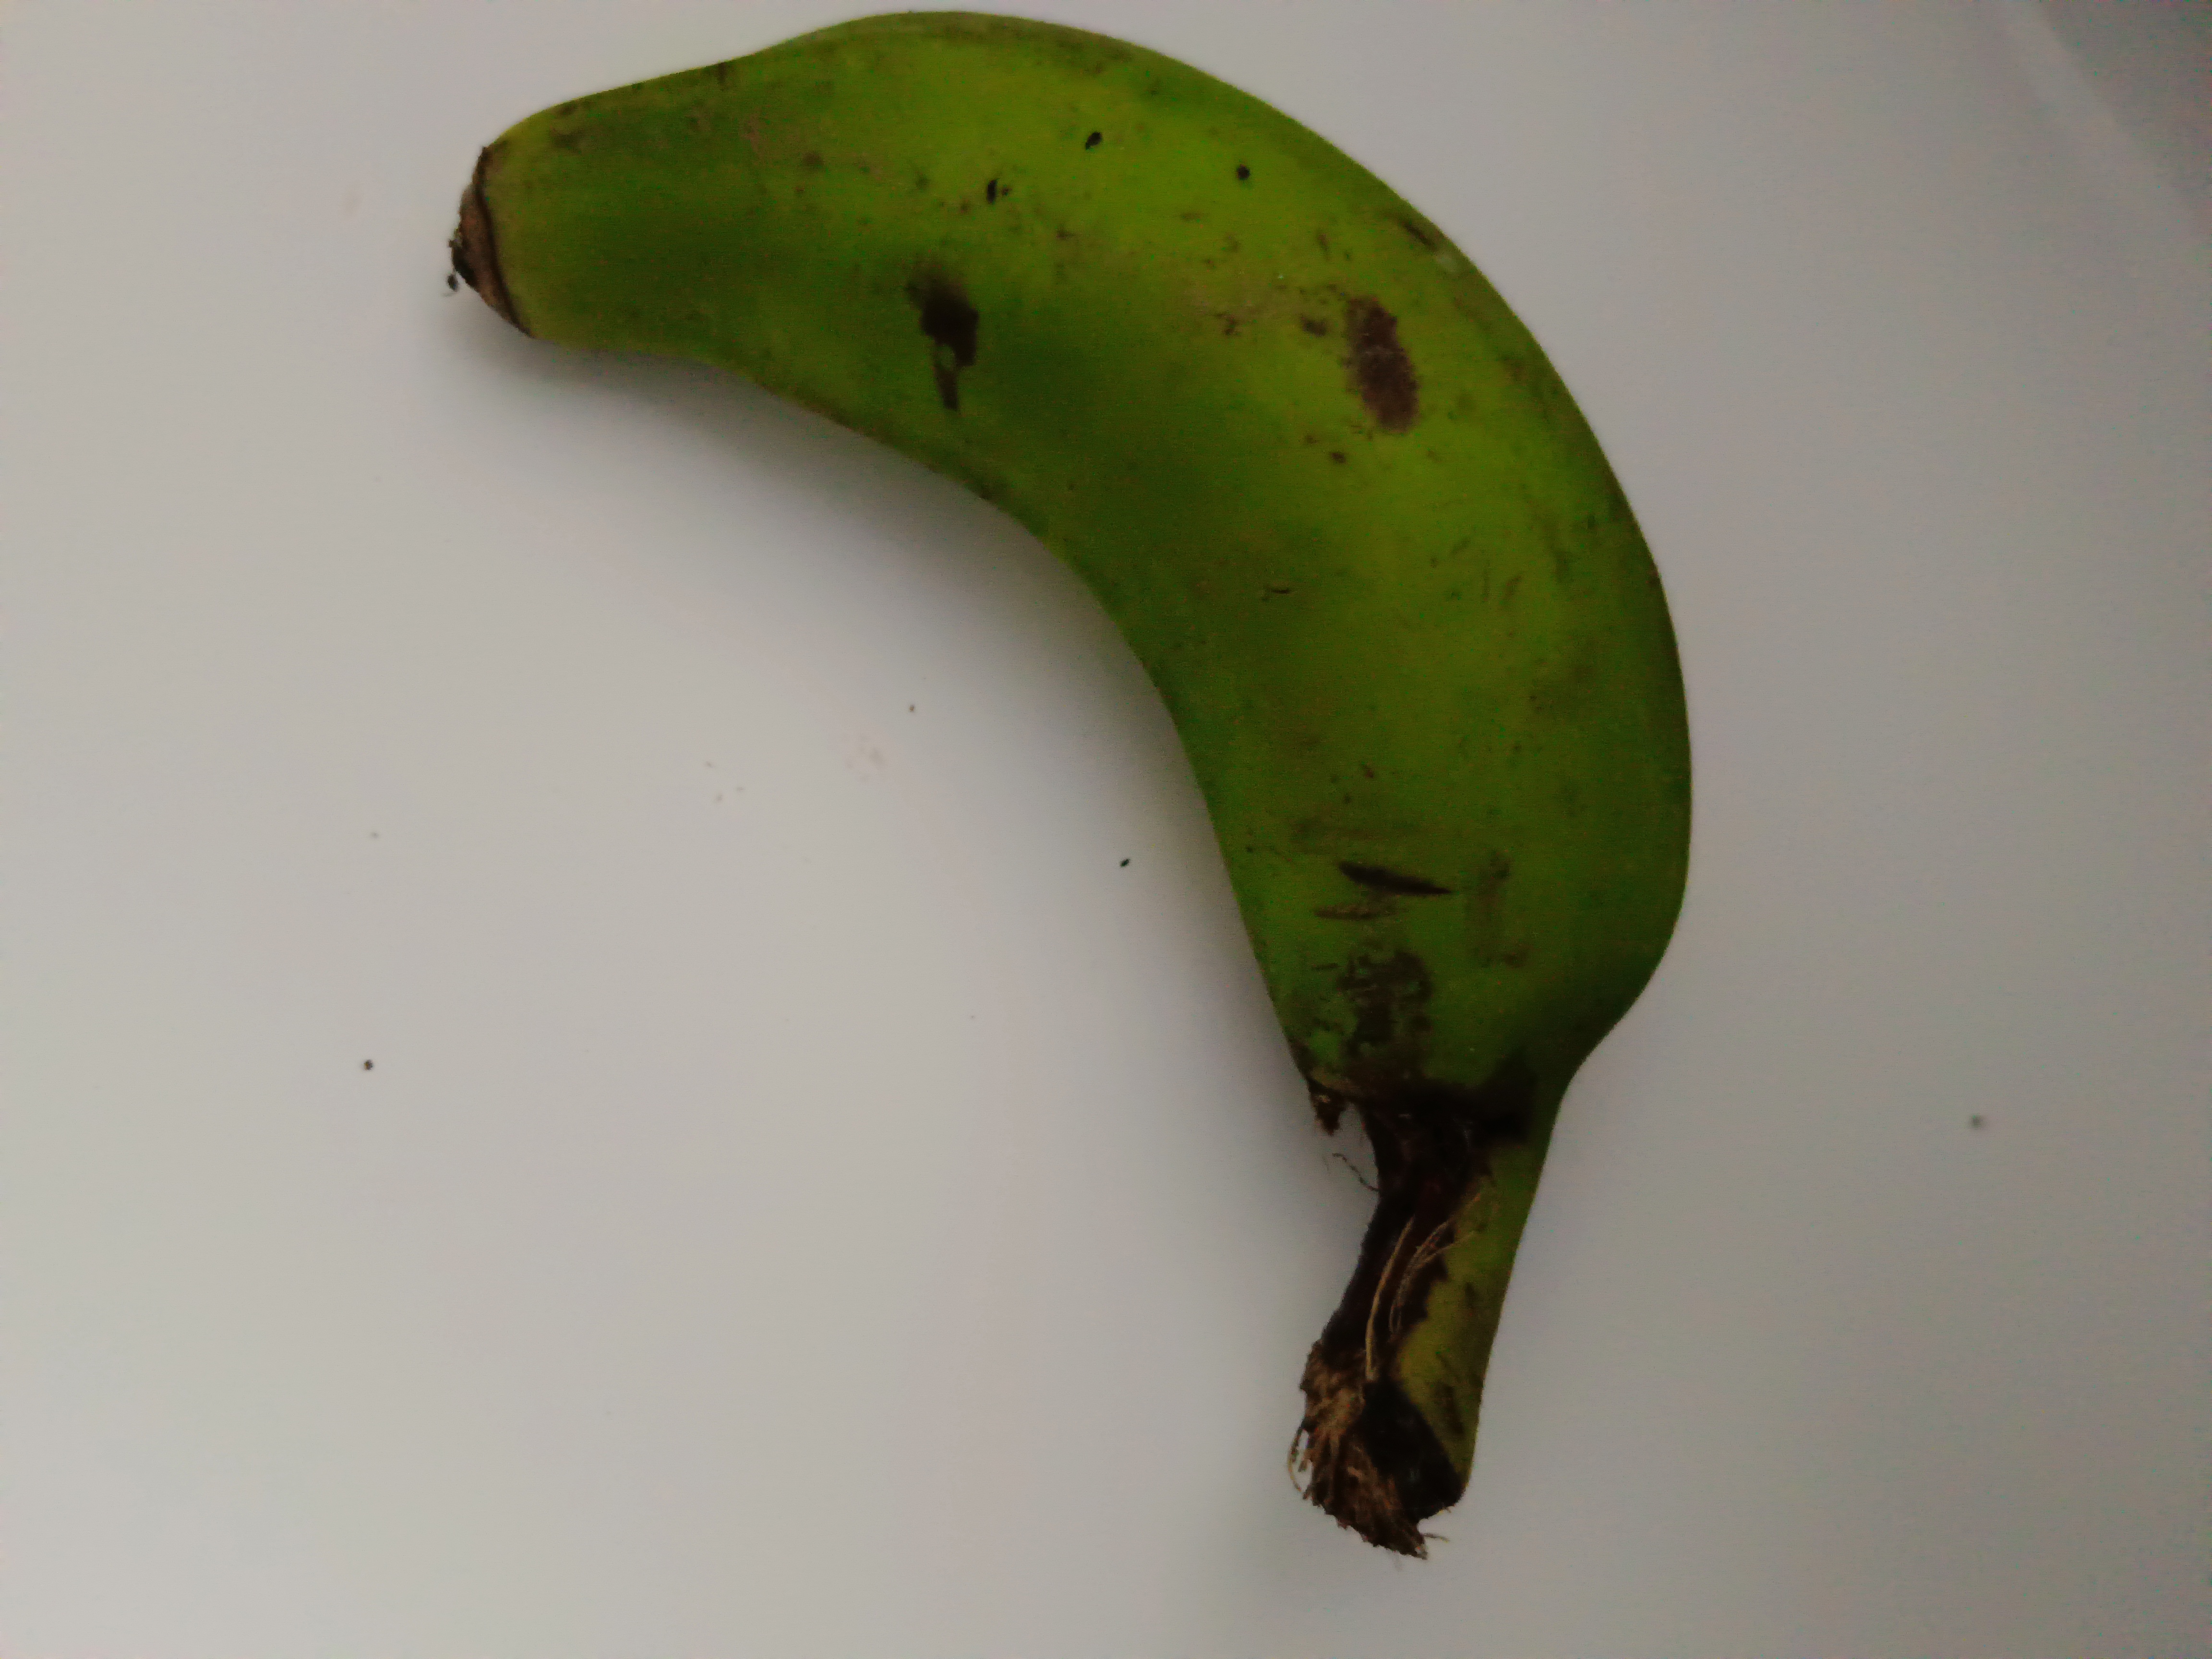
Banana variety: Shobri